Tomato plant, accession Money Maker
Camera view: horizontal (90 deg, fisheye); turntable rotation: 150 degrees
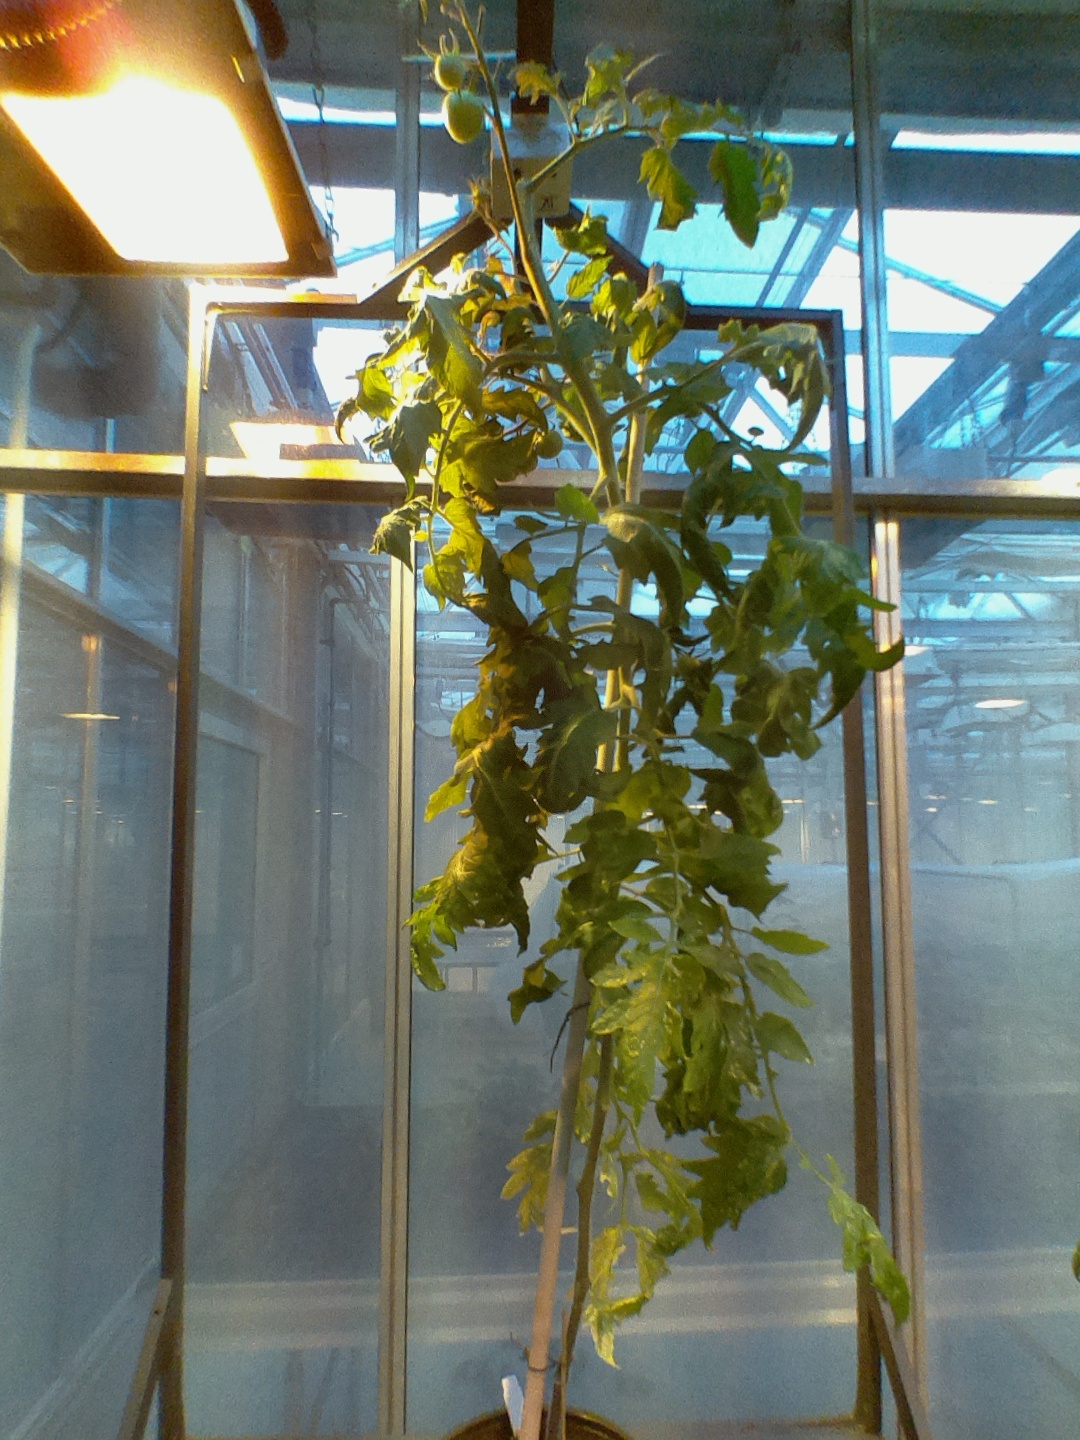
BBCH growth stage 72: 20%-30% of final fruit size